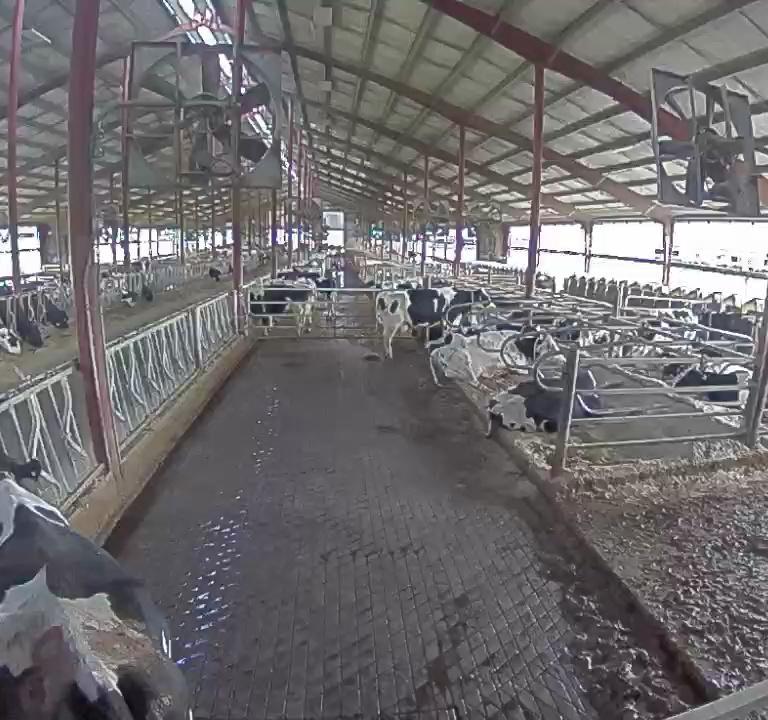
Number of cows: 7